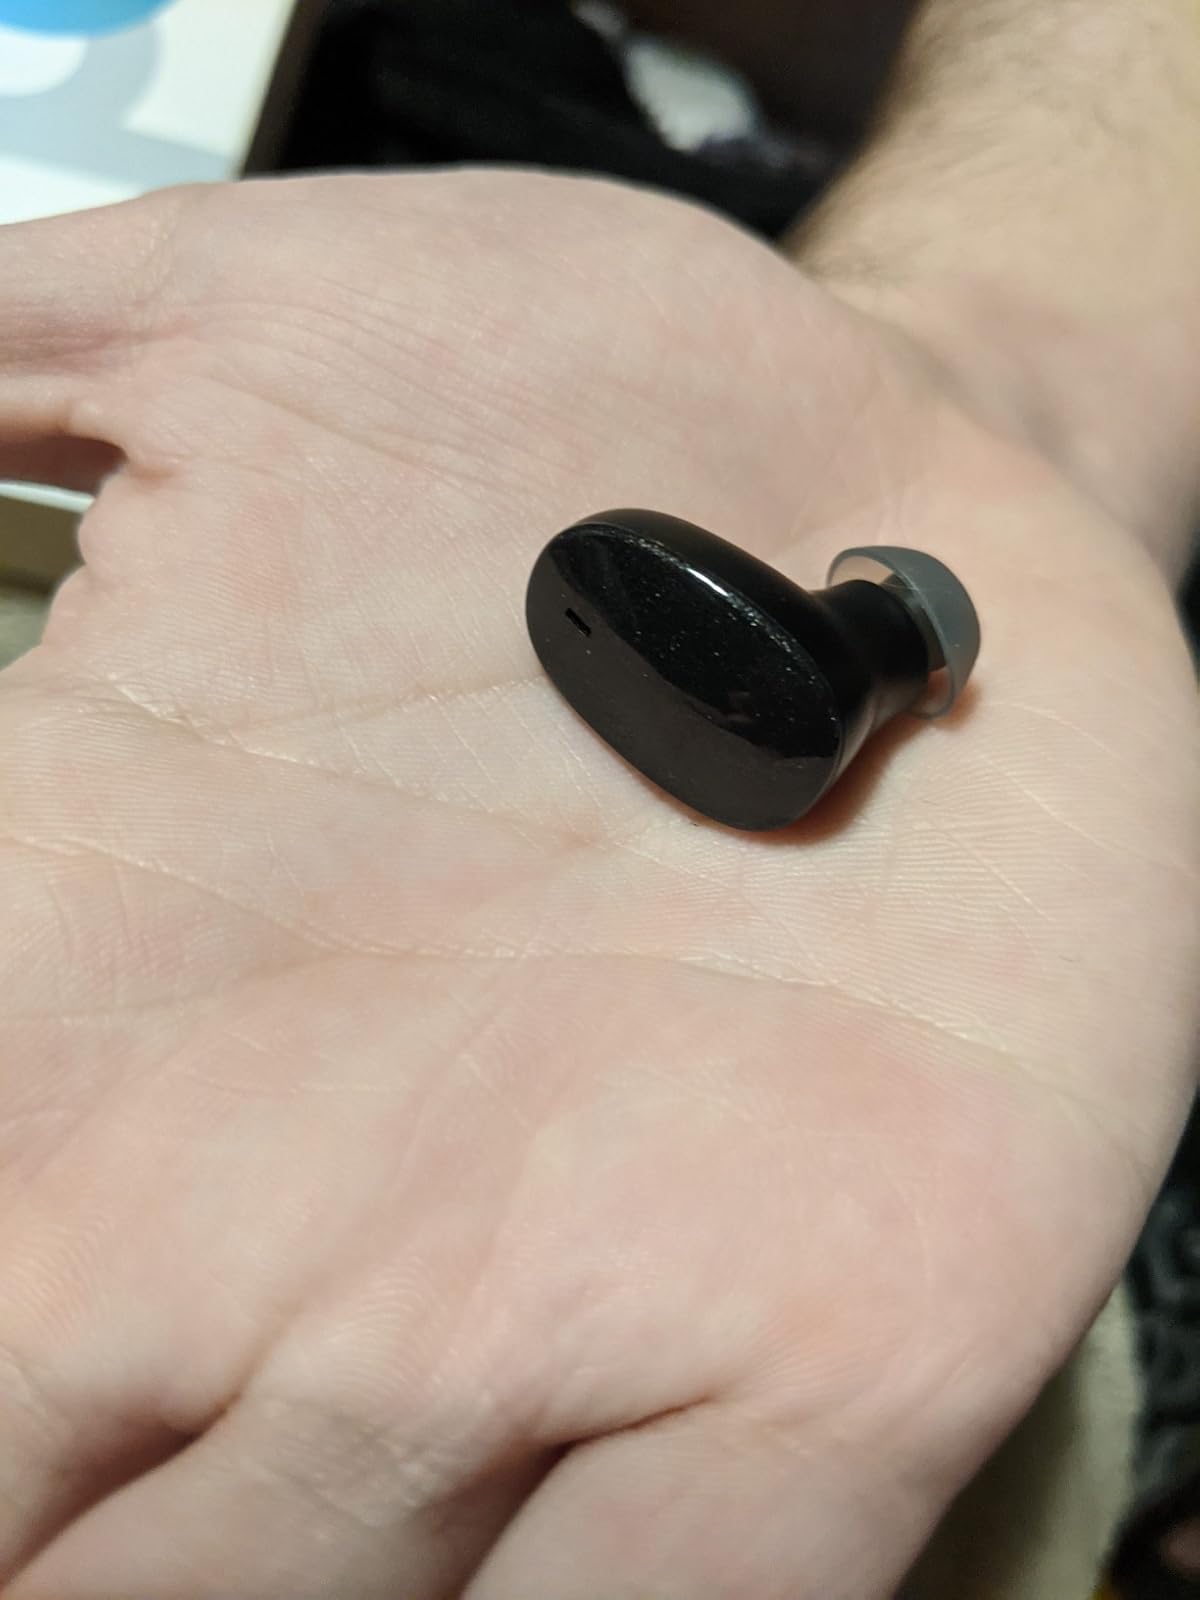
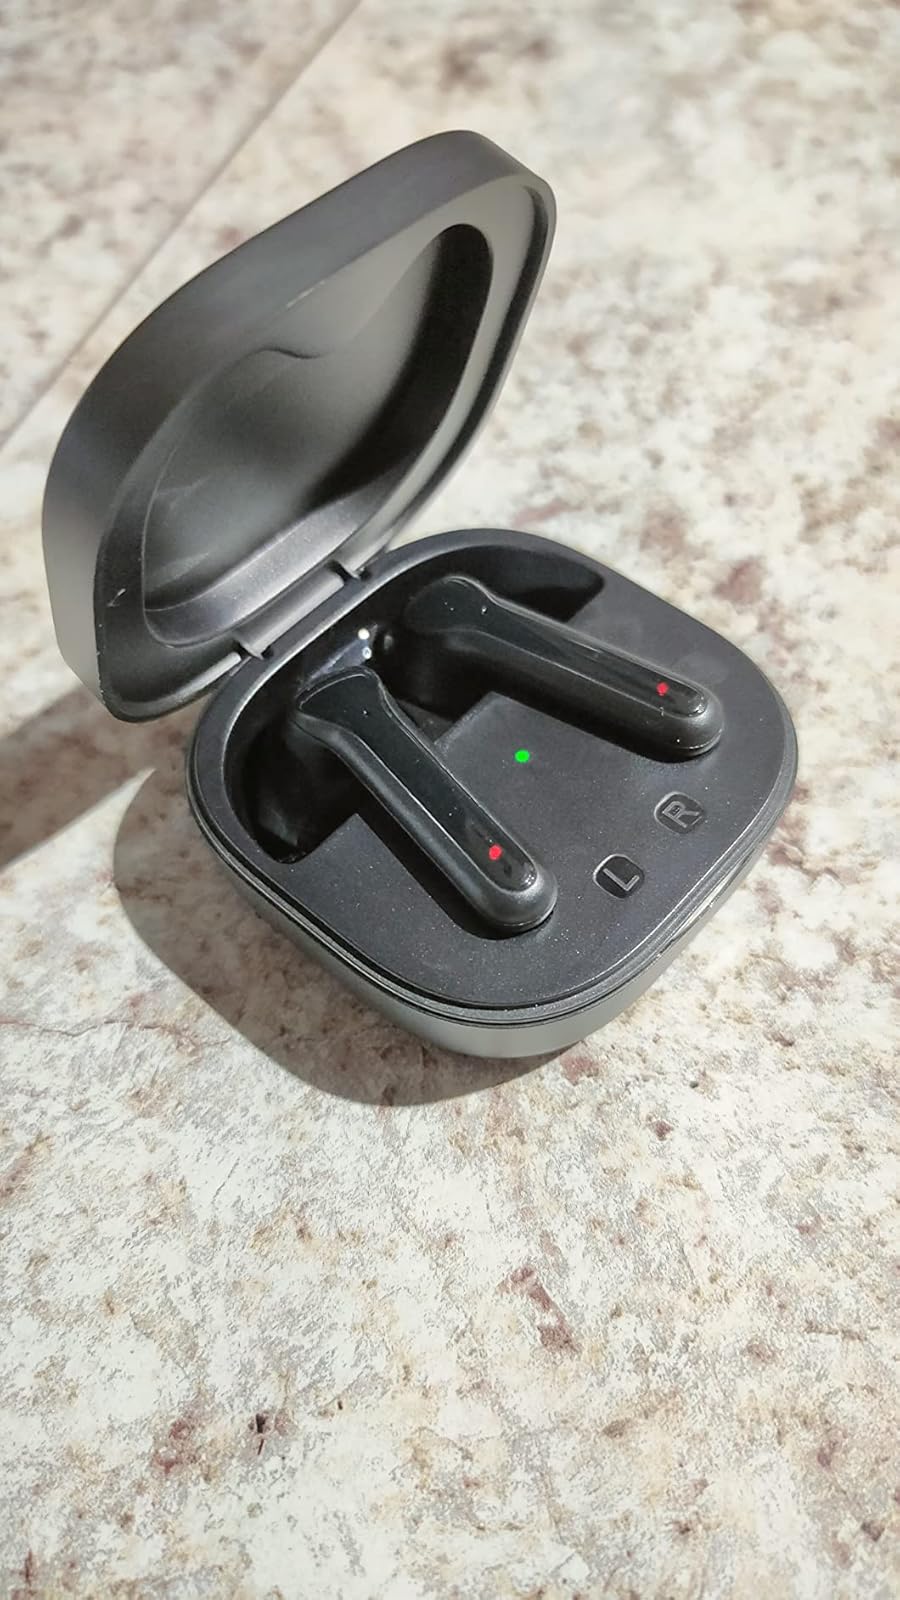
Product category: earbuds
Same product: no